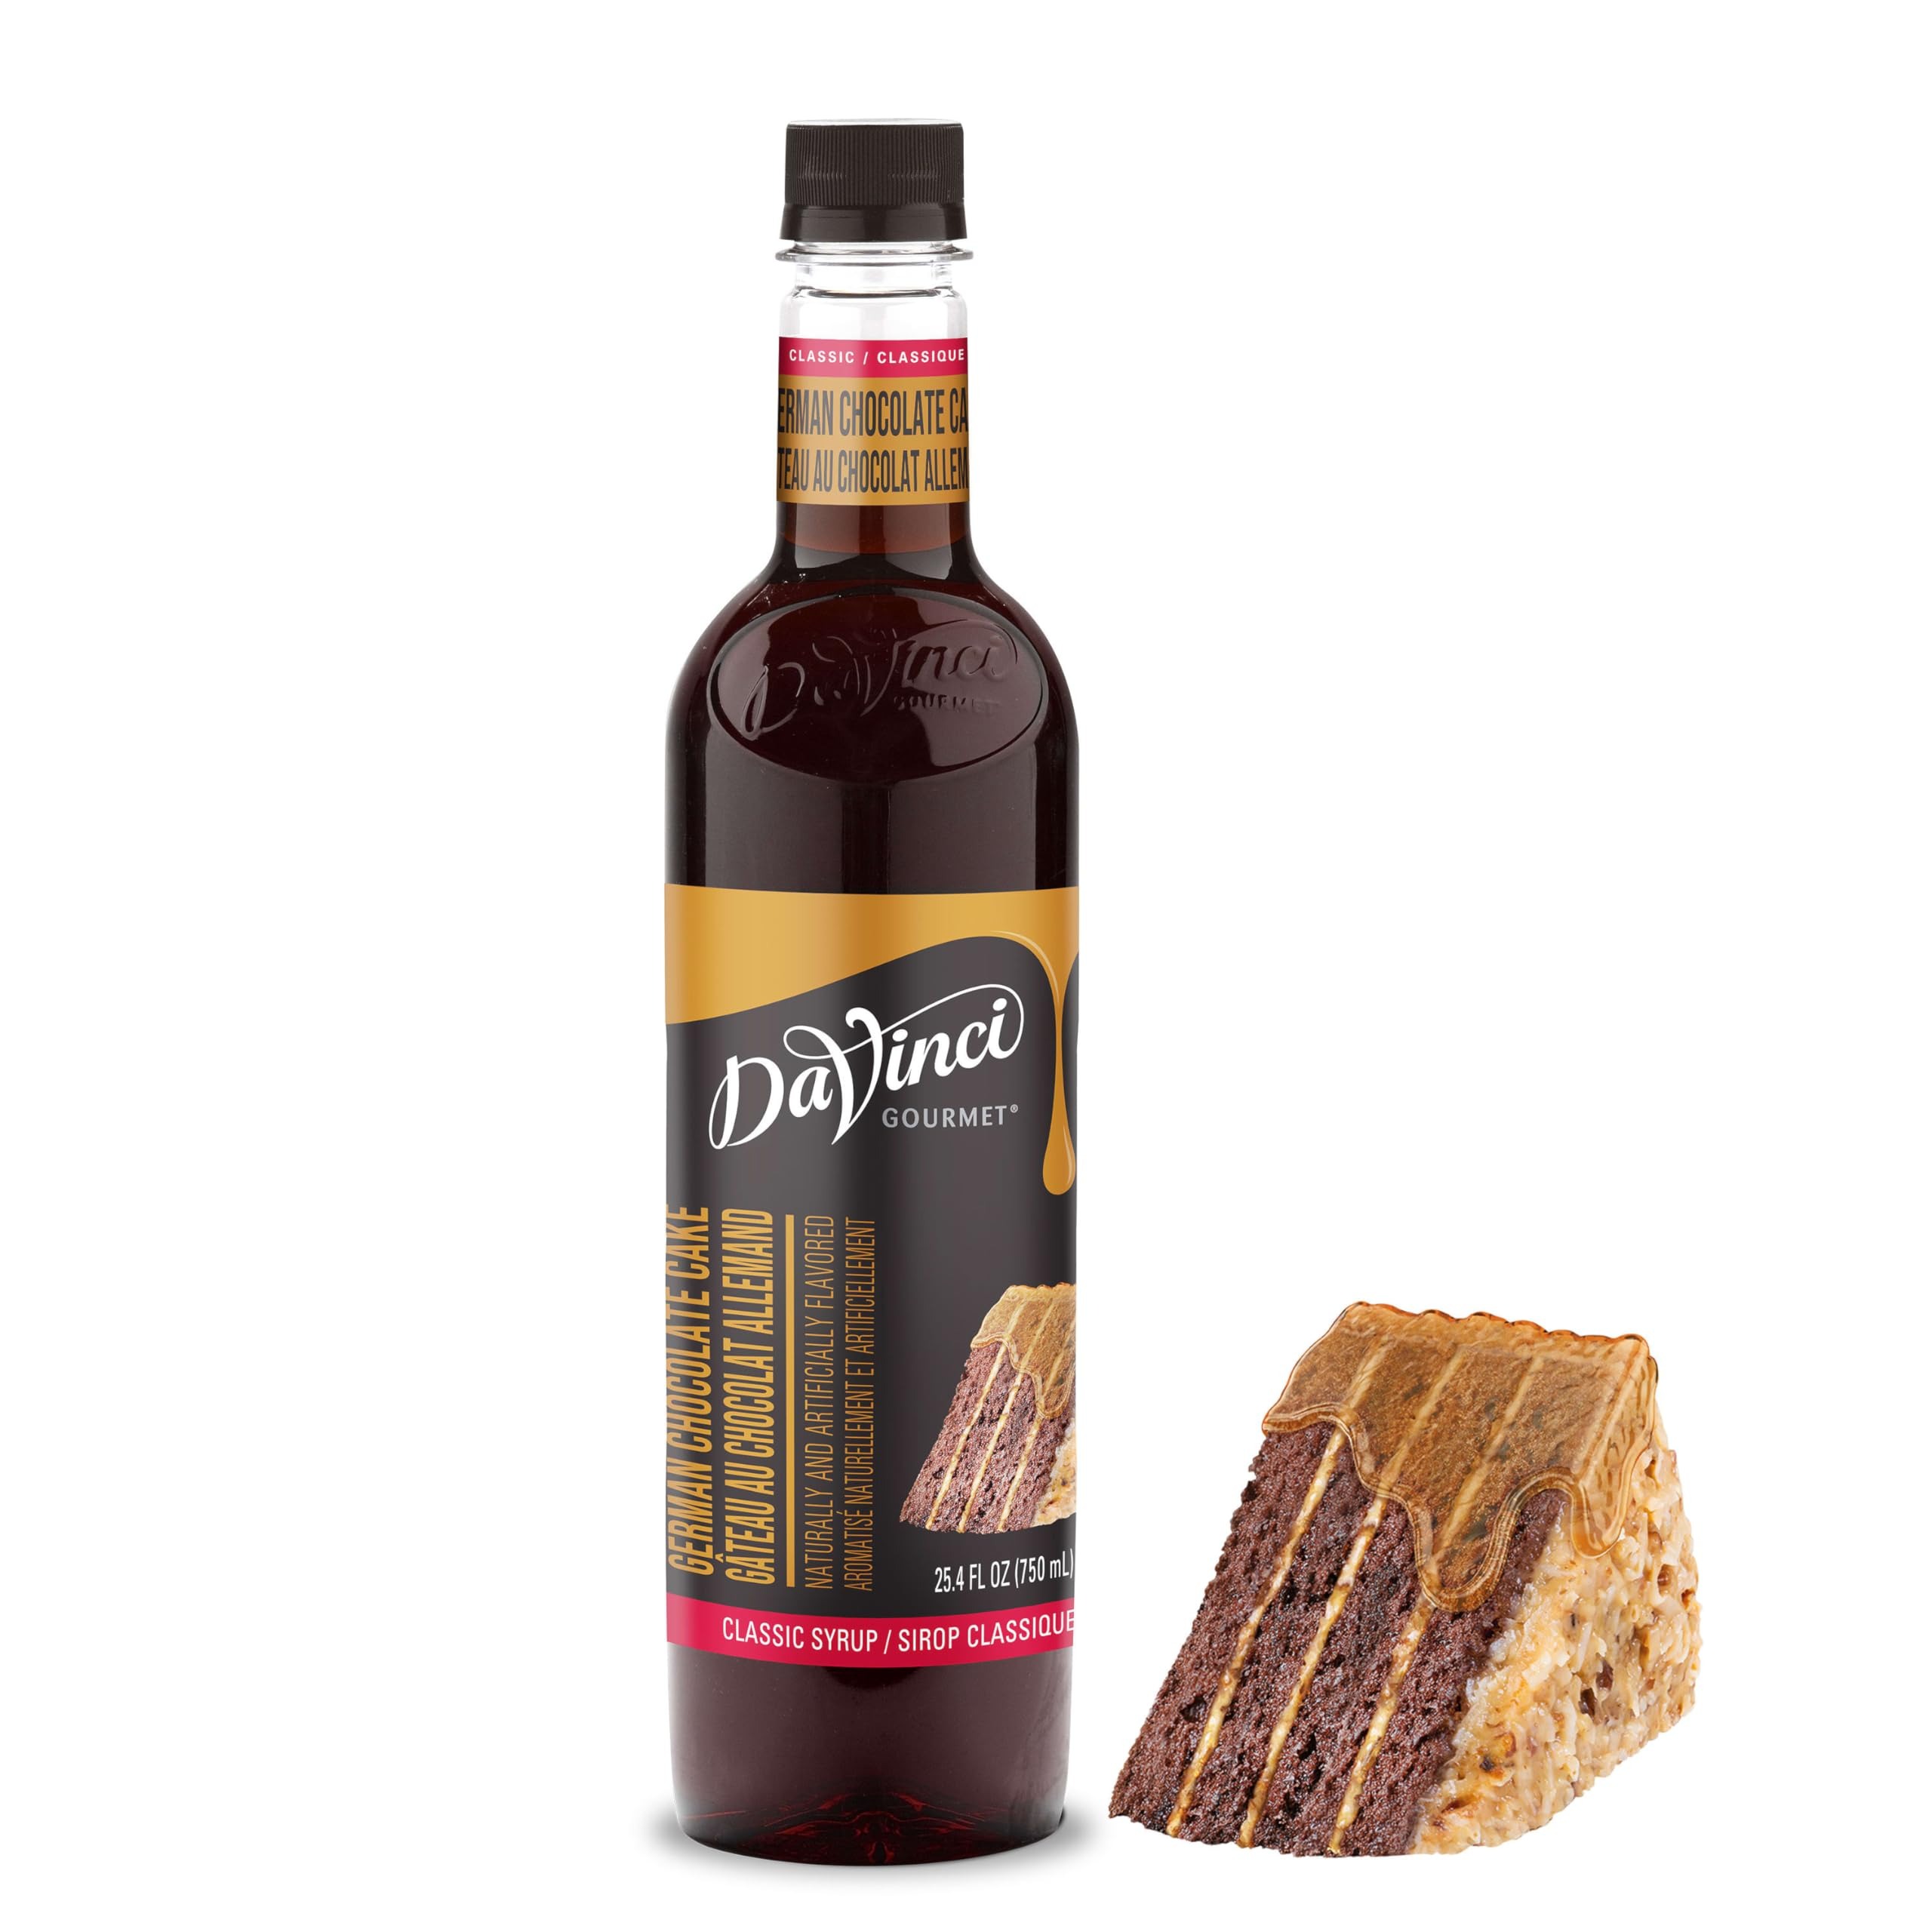
Item Name: DaVinci Gourmet Classic German Chocolate Cake Syrup, 25.4 Fluid Ounces (Pack of 1)
Bullet Point 1: German Chocolate Cake Syrup: Enjoy the combination of chocolate cake, toasted coconut and sweet caramel in every drop with DaVinci Gourmet Classic German Chocolate Cake Syrup.
Bullet Point 2: Naturally Sweet: Our German chocolate cake syrup is made with the flavors of the real thing and sweetened with pure cane sugar for the perfect balance of sweetness and taste.
Bullet Point 3: Bring home authentic coffeeshop flavor with DaVinci Gourmet Classic German Chocolate Cake Syrup; Mix into your morning coffee, blend into smoothies, top desserts and more; Our versatile syrups add flavor to your beverage and culinary creations
Bullet Point 4: From coffeehouse classics to back bar essentials, wellness-oriented to trend-forward, DaVinci Gourmet syrups are crafted to create a premium experience for today's beverage creators through innovative flavors and quality ingredients
Bullet Point 5: DaVinci Gourmet was born out of Seattle’s coffee culture in 1989 and is driven by a passion for crafting exceptional flavors that stir emotion and invigorate guests; We were born to raise flavor
Value: 25.4
Unit: Fl Oz

Price: 16.99